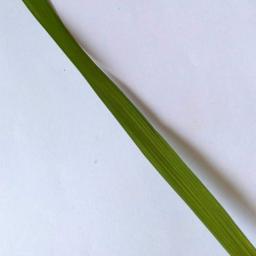
Label: Rice___Healthy